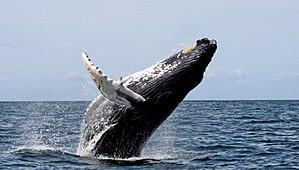
Les mysticètes ou cétacés à fanons, ou encore vraies baleines, forment un micro-ordre de cétacés. Ce groupe est caractérisé par la possession de fanons. Le terme mysticète vient du grec ancien « mystax » qui a donné « moustache ».
Les Balénoptéridés, également appelées rorquals, forment une famille de cétacés à fanons, qui se distinguent par leurs sillons ventraux au niveau de la gorge.
Le parc national Cabo de Hornos est un parc national terrestre et marin, situé dans la partie chilienne de la Terre de Feu. Il est créé en 1945 et comprend les îles Wollaston et les îles L'Hermite. Il inclut donc le fameux cap Horn. Le parc couvre une superficie de 631 km².
La baleine à bosse, mégaptère, jubarte ou rorqual à bosse est une espèce de cétacé à fanons. Elle atteint habituellement 13 à 14 mètres de long et pèse en moyenne 50 tonnes. La baleine à bosse peut effectuer des sauts spectaculaires hors de l’eau. Ses nageoires pectorales sont de grande taille contrairement à celles des autres cétacés et son chant très élaboré est aussi une de ses caractéristiques. Elle vit dans les océans et les mers du monde entier. Elle est un sujet privilégié pour le tourisme d’observation des baleines.